Universal CityWalk

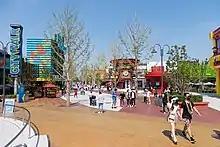
Universal CityWalk Beijing from its south

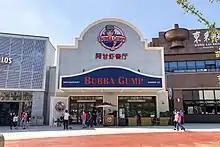
The Bubba Gump Shrimp Co. restaurant at Universal CityWalk Beijing

On April 22, 2011, a 33-year-old man from Winter Haven, Florida, was found unconscious in front of the Universal Cineplex 20 theater after being tased by an off-duty police officer due to disorderly conduct. The man was taken to Dr. P. Phillips Hospital and later died.